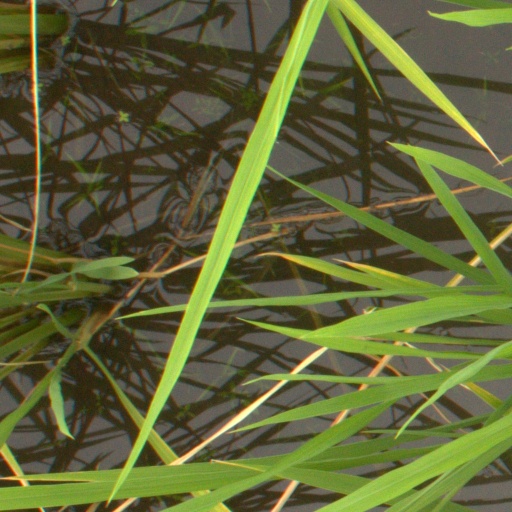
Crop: rice